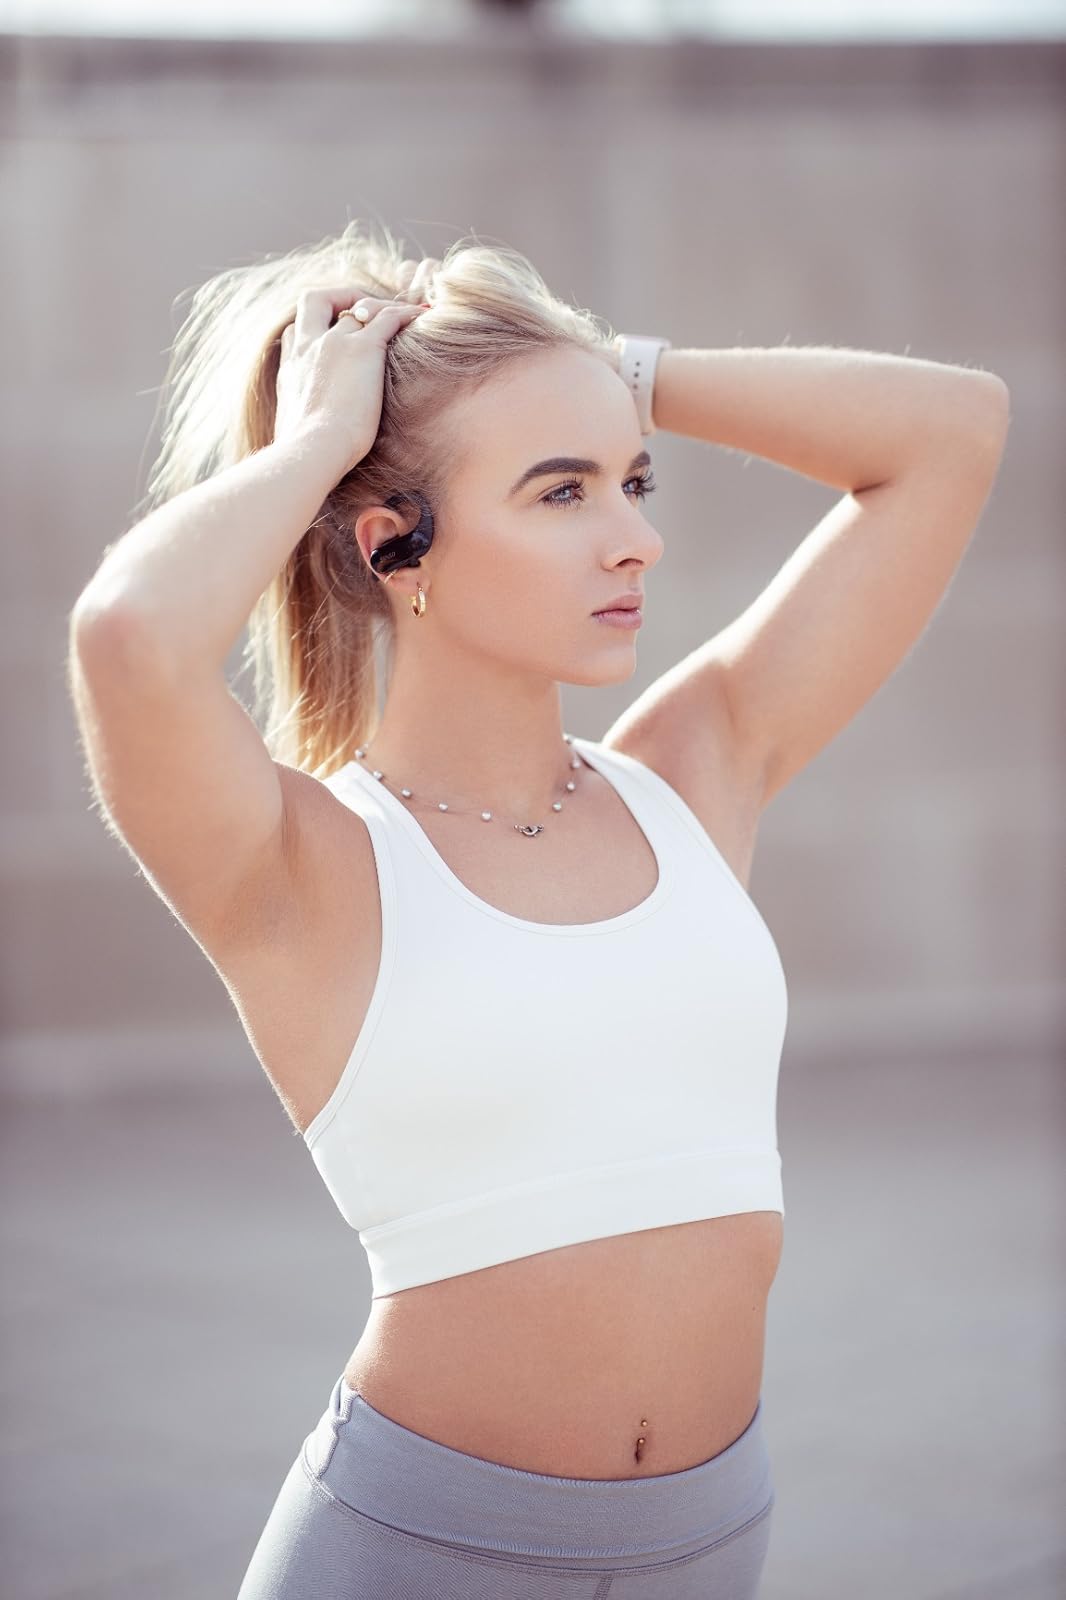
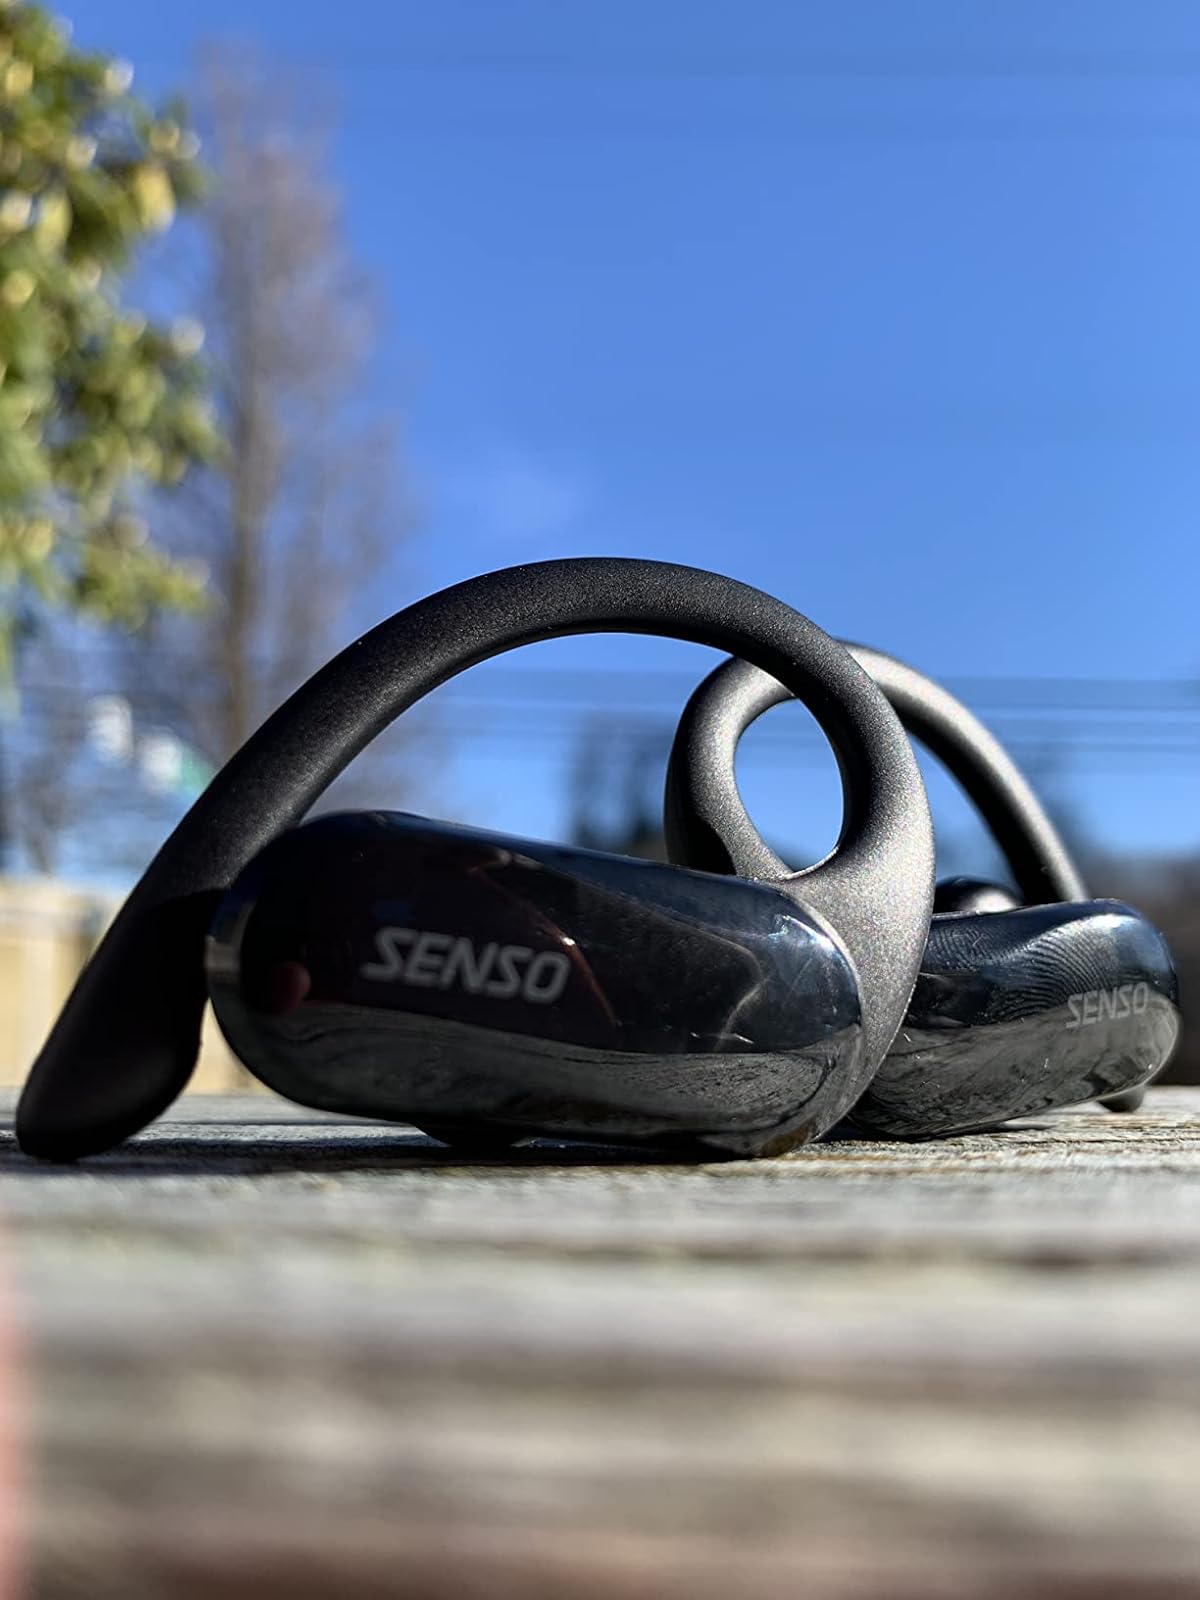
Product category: earbuds
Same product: yes